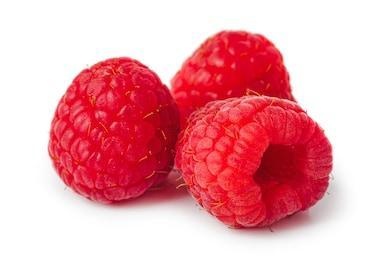
Label: raspberry